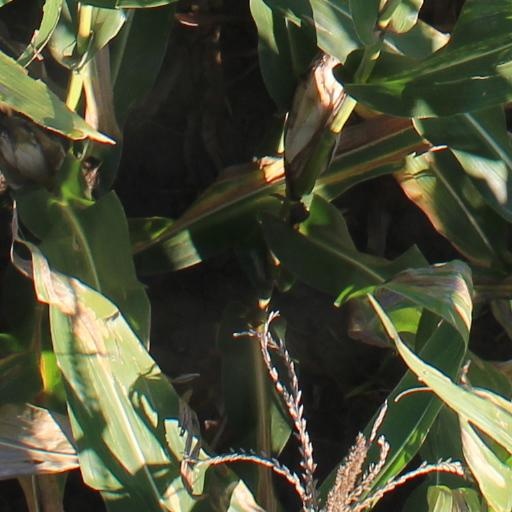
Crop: maize; corn